Shane Confectionery

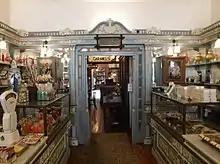
Shane Confectionery interior, 2018

In 2010, the business was bought by brothers Ryan and Eric Berley. They chose to retain the "Shane Confectionery" name. They have restored the building and its contents, including vintage features such as the scales and the cash register. They use restored original machinery and traditional artisanal confectionery recipes to make many of the sweets they sell. For example, their cast-iron buttercream churn was used in the 1920s by Edward Shane.